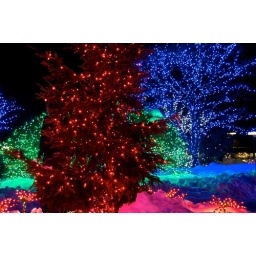
The only picture of this shot that was in focus... you can see a person in the back ground &amp;gt;.&amp;lt;